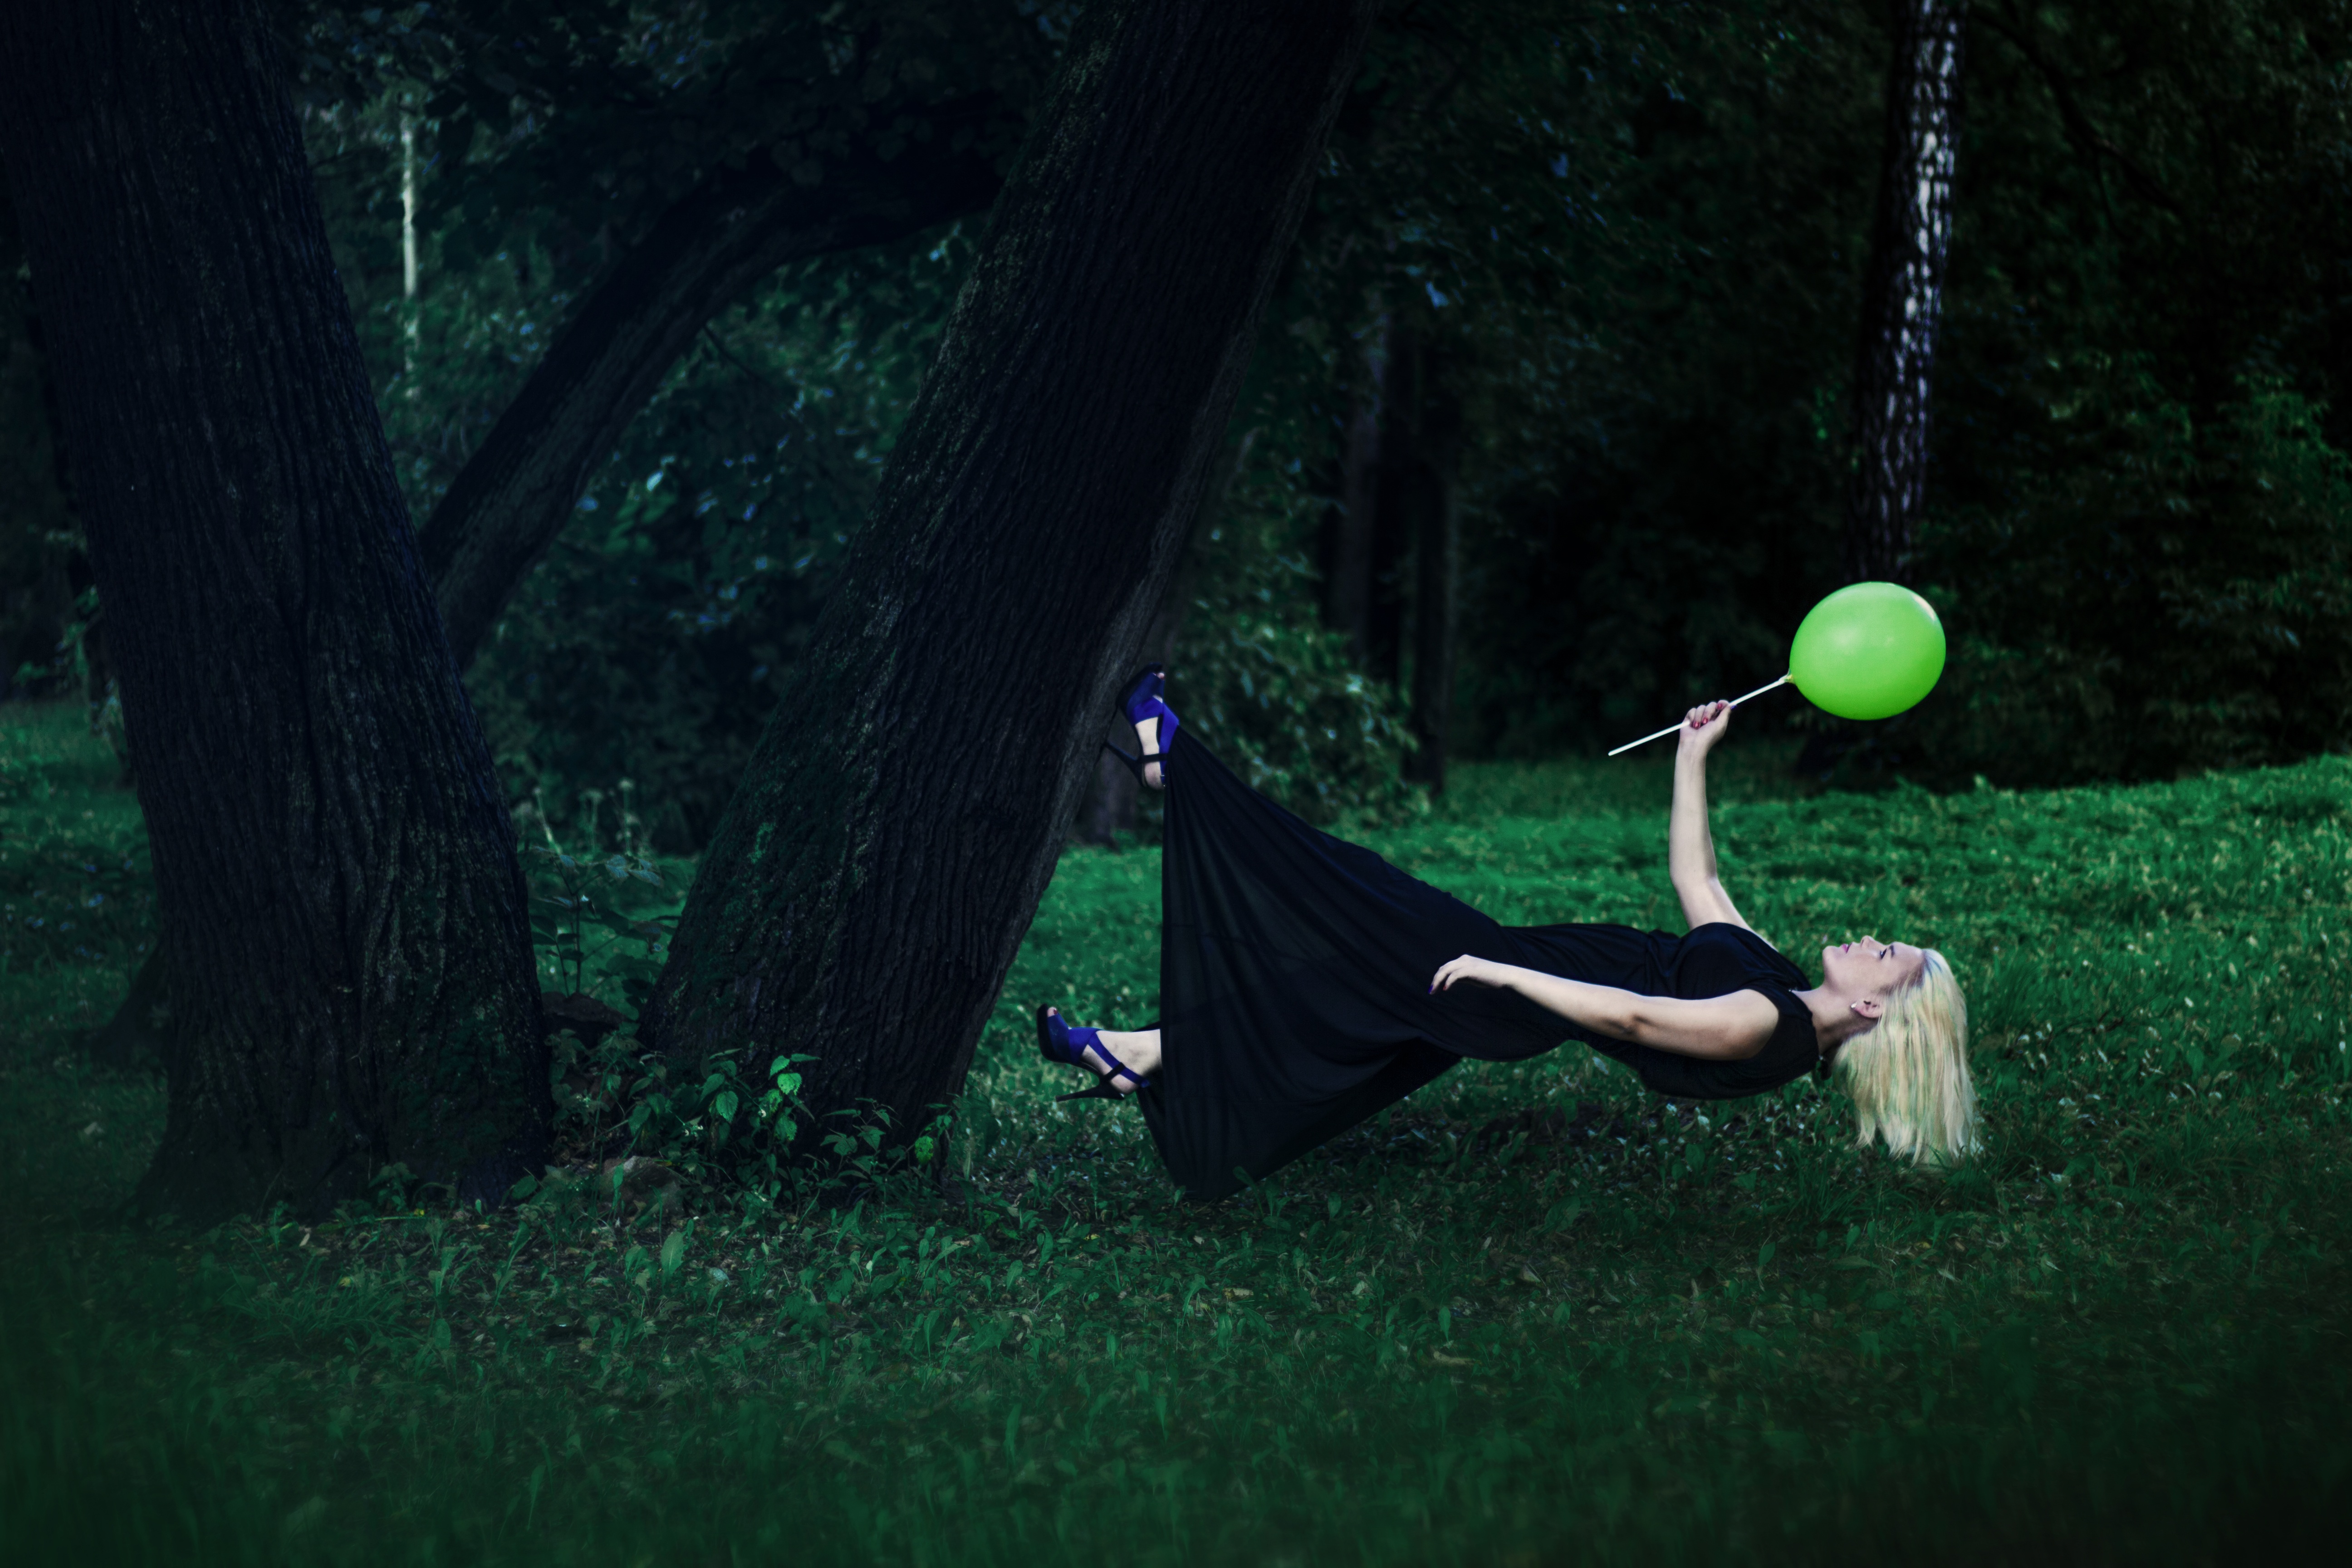
landscape, tree, nature, forest, grass, light, plant, girl, night, lawn, photography, sunlight, leaf, photo, recreation, model, green, park, darkness, black, stroll, levitation, outdoors, art, girls, fun, beautiful, fine, story, woodland, midnight, photoshoot, in the forest, beauty in nature, greens, weightlessness, woody plant, green ball